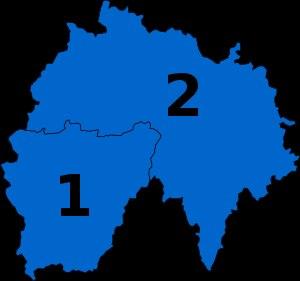
Les élections législatives françaises de 2017 se tiennent les 11 et 18 juin 2017.